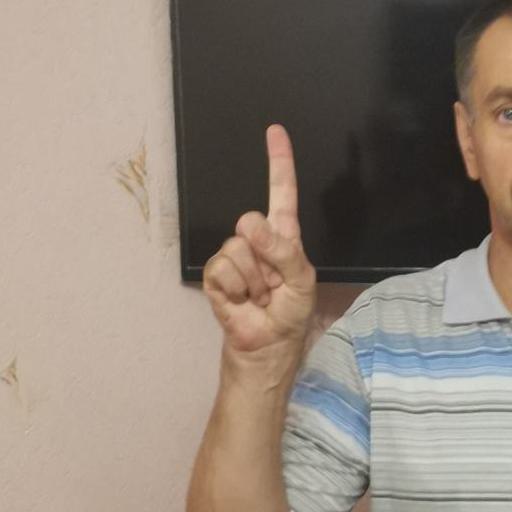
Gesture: one